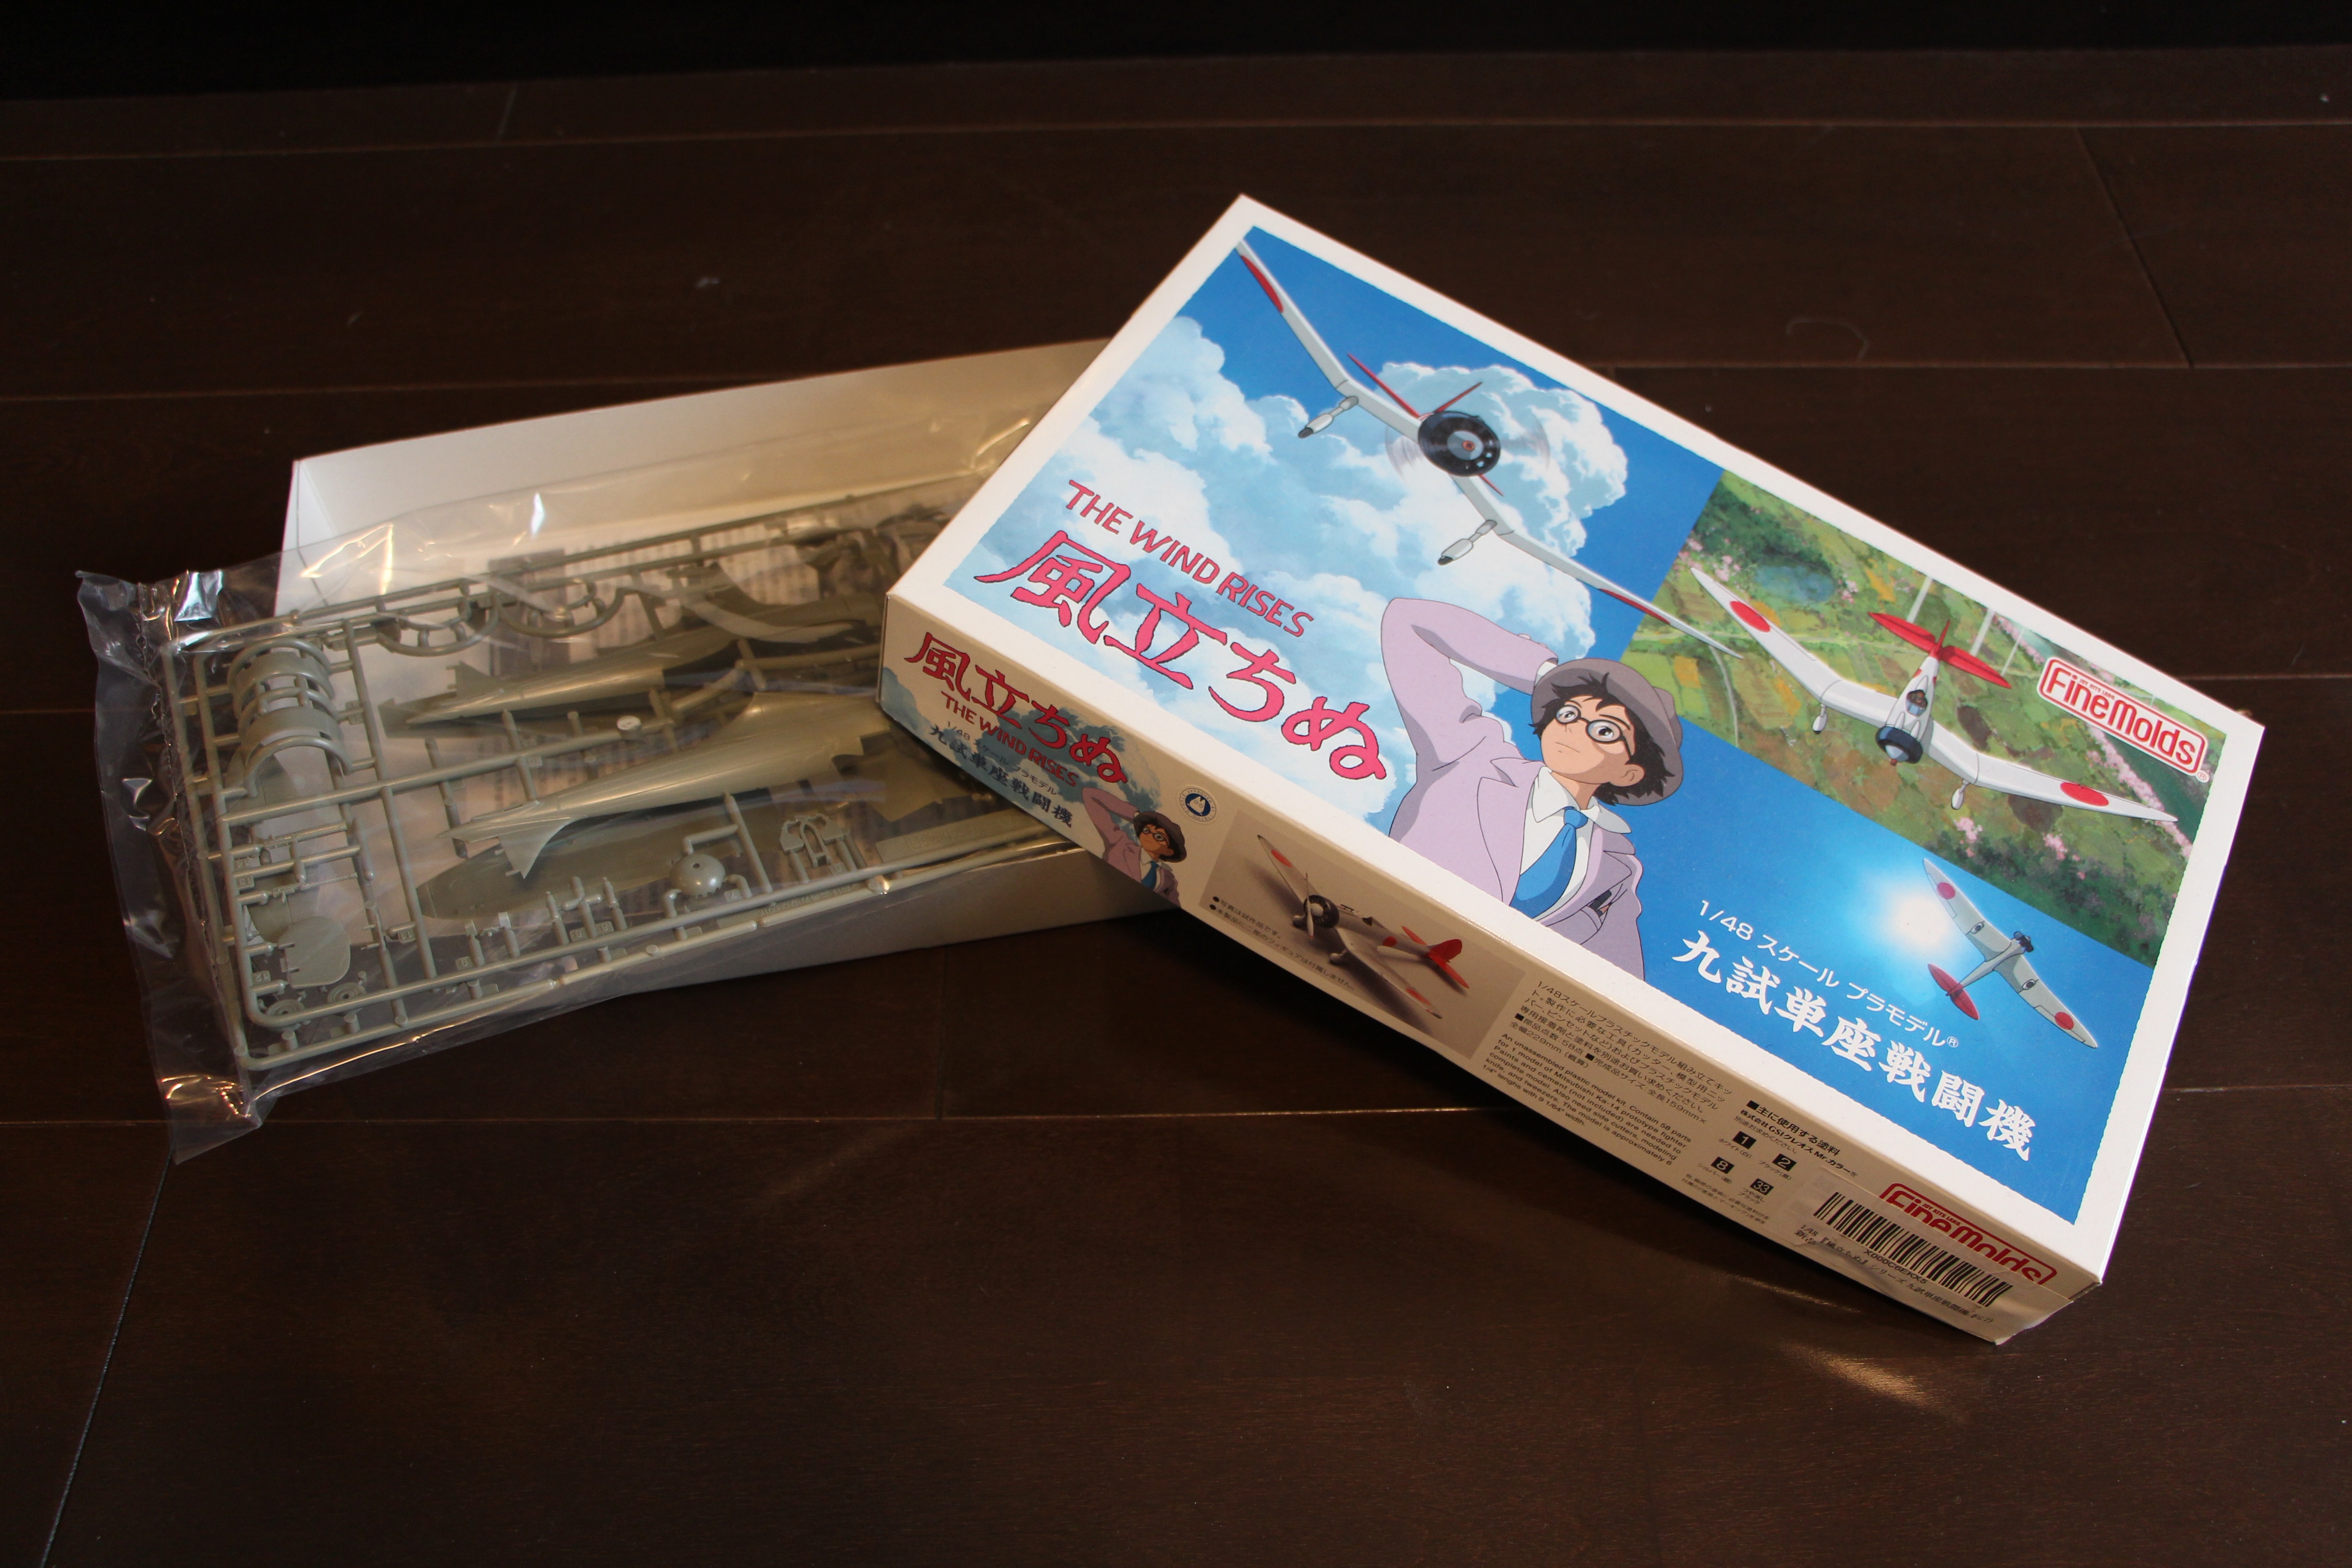
advertising, plane, toy, art, animation, assembly, cartoon, children s, the wind blows, plastic model, hayao miyazaki